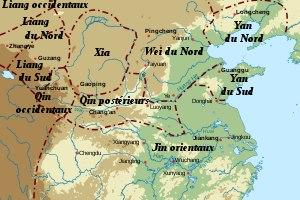
Les Wei du Nord sont une dynastie des périodes des Seize Royaumes et des Dynasties du Nord et du Sud, qui régna en Chine du Nord de 386 à 534.
La dynastie Jin, divisée en Jin occidentaux ou Jin de l'Ouest ou Xi Jin et Jin orientaux ou Jin de l'Est ou Dong Jin, succède au Royaume de Wei de la période des Trois royaumes de Chine et compte en tout 15 empereurs. Ses capitales sont Luoyang puis Jiankang, avec un bref intermède à Chang'an. Les Seize Royaumes occupent le Nord de la Chine durant la période des Jin orientaux. Ces derniers finissent par être évincés en 420 par la dynastie Liu-Song ou Song du Sud, événement qui marque le début de la période des dynasties du Nord et du Sud.
La dynastie Song du Sud ou dynastie Liu-Song, régna en Chine du Sud de 420 à 479 lors de la période des Dynasties du Nord et du Sud, durant laquelle la Chine fut divisée entre une succession d'États dominant sa partie méridionale et d'autres dominant sa partie septentrionale. Dans le Sud, elle fut précédée par la dynastie des Jin orientaux et suivie par la dynastie Qi du Sud.
La dynastie Jin de l'Est est une dynastie chinoise qui domina la Chine du Sud entre 317 et 420. Elle constitue avec la dynastie Jin de l'Ouest qui la précéda une séquence de deux dynasties successives portant le nom de Jin, que l'historiographie traditionnelle chinoise reconnaît parfois comme une seule dynastie Jin, fondées par des membres de la famille militaire des Sima.
Les Seize Royaumes, nommé par les Chinois seize pays/royaumes des Cinq barbares, étaient un ensemble de royaumes à la durée de vie très courte qui ont été fondés en Chine du Nord de 304 à 439, entre la retraite de la dynastie Jin vers le Sud et l’établissement de la dynastie des Wei du Nord, qui marque le passage dans la période des dynasties du Nord et du Sud.
Les dynasties du Nord et du Sud, en Chine, ont succédé durant la première moitié du Vᵉ siècle aux Seize Royaumes du Nord et à la dynastie Jin du Sud pour prendre fin en 589, avec la réunification par la dynastie Sui leur succédant. Durant cette période de quasiment deux siècles, les dynasties du Nord et du Sud furent constituées de neuf dynasties principales, cinq au Nord et quatre au Sud.